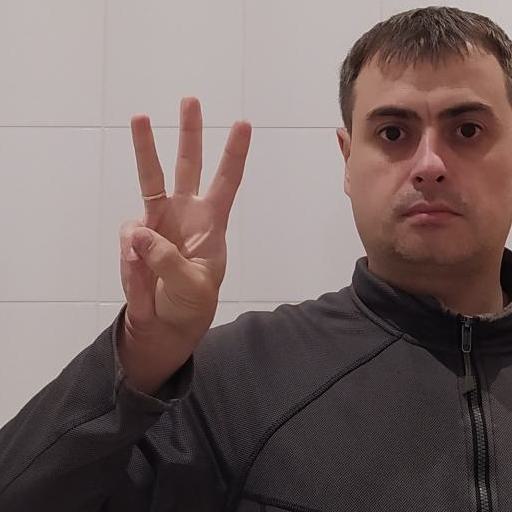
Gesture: three